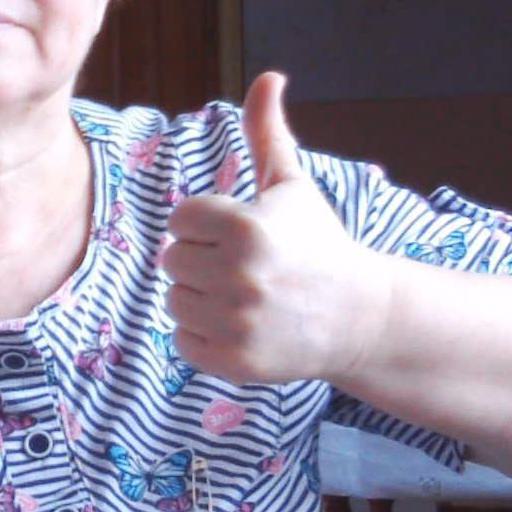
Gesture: like